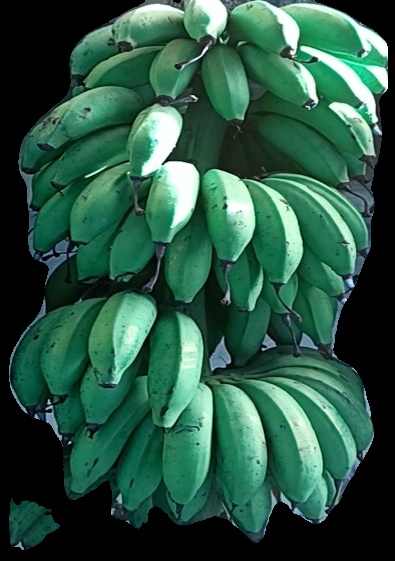
Variety: rasbale
Grade: grade2